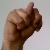
The image shows a hand gesture representing the letter 'N' in Indian Sign Language.